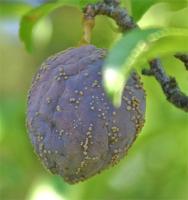
Plant: Plum
Disease: plum brown rot